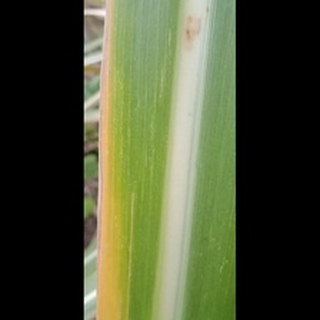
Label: sugarcane_yellow_leaf_disease